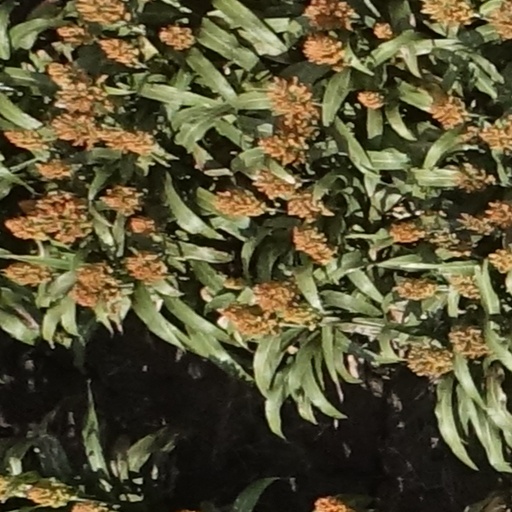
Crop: sorghum